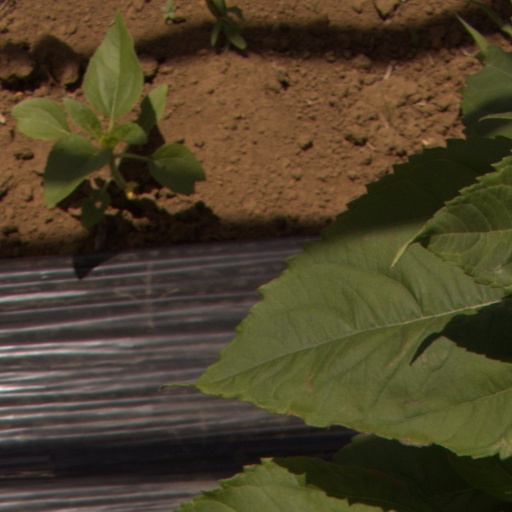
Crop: Jerusalem artichoke